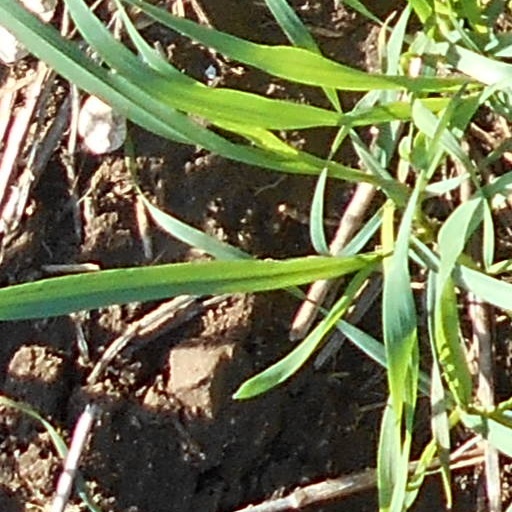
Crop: wheat